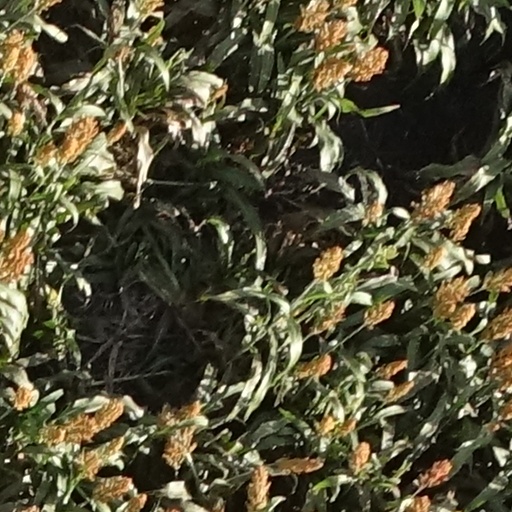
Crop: sorghum